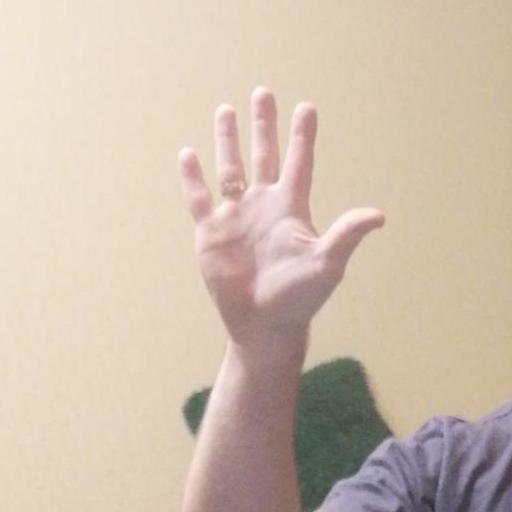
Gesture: palm